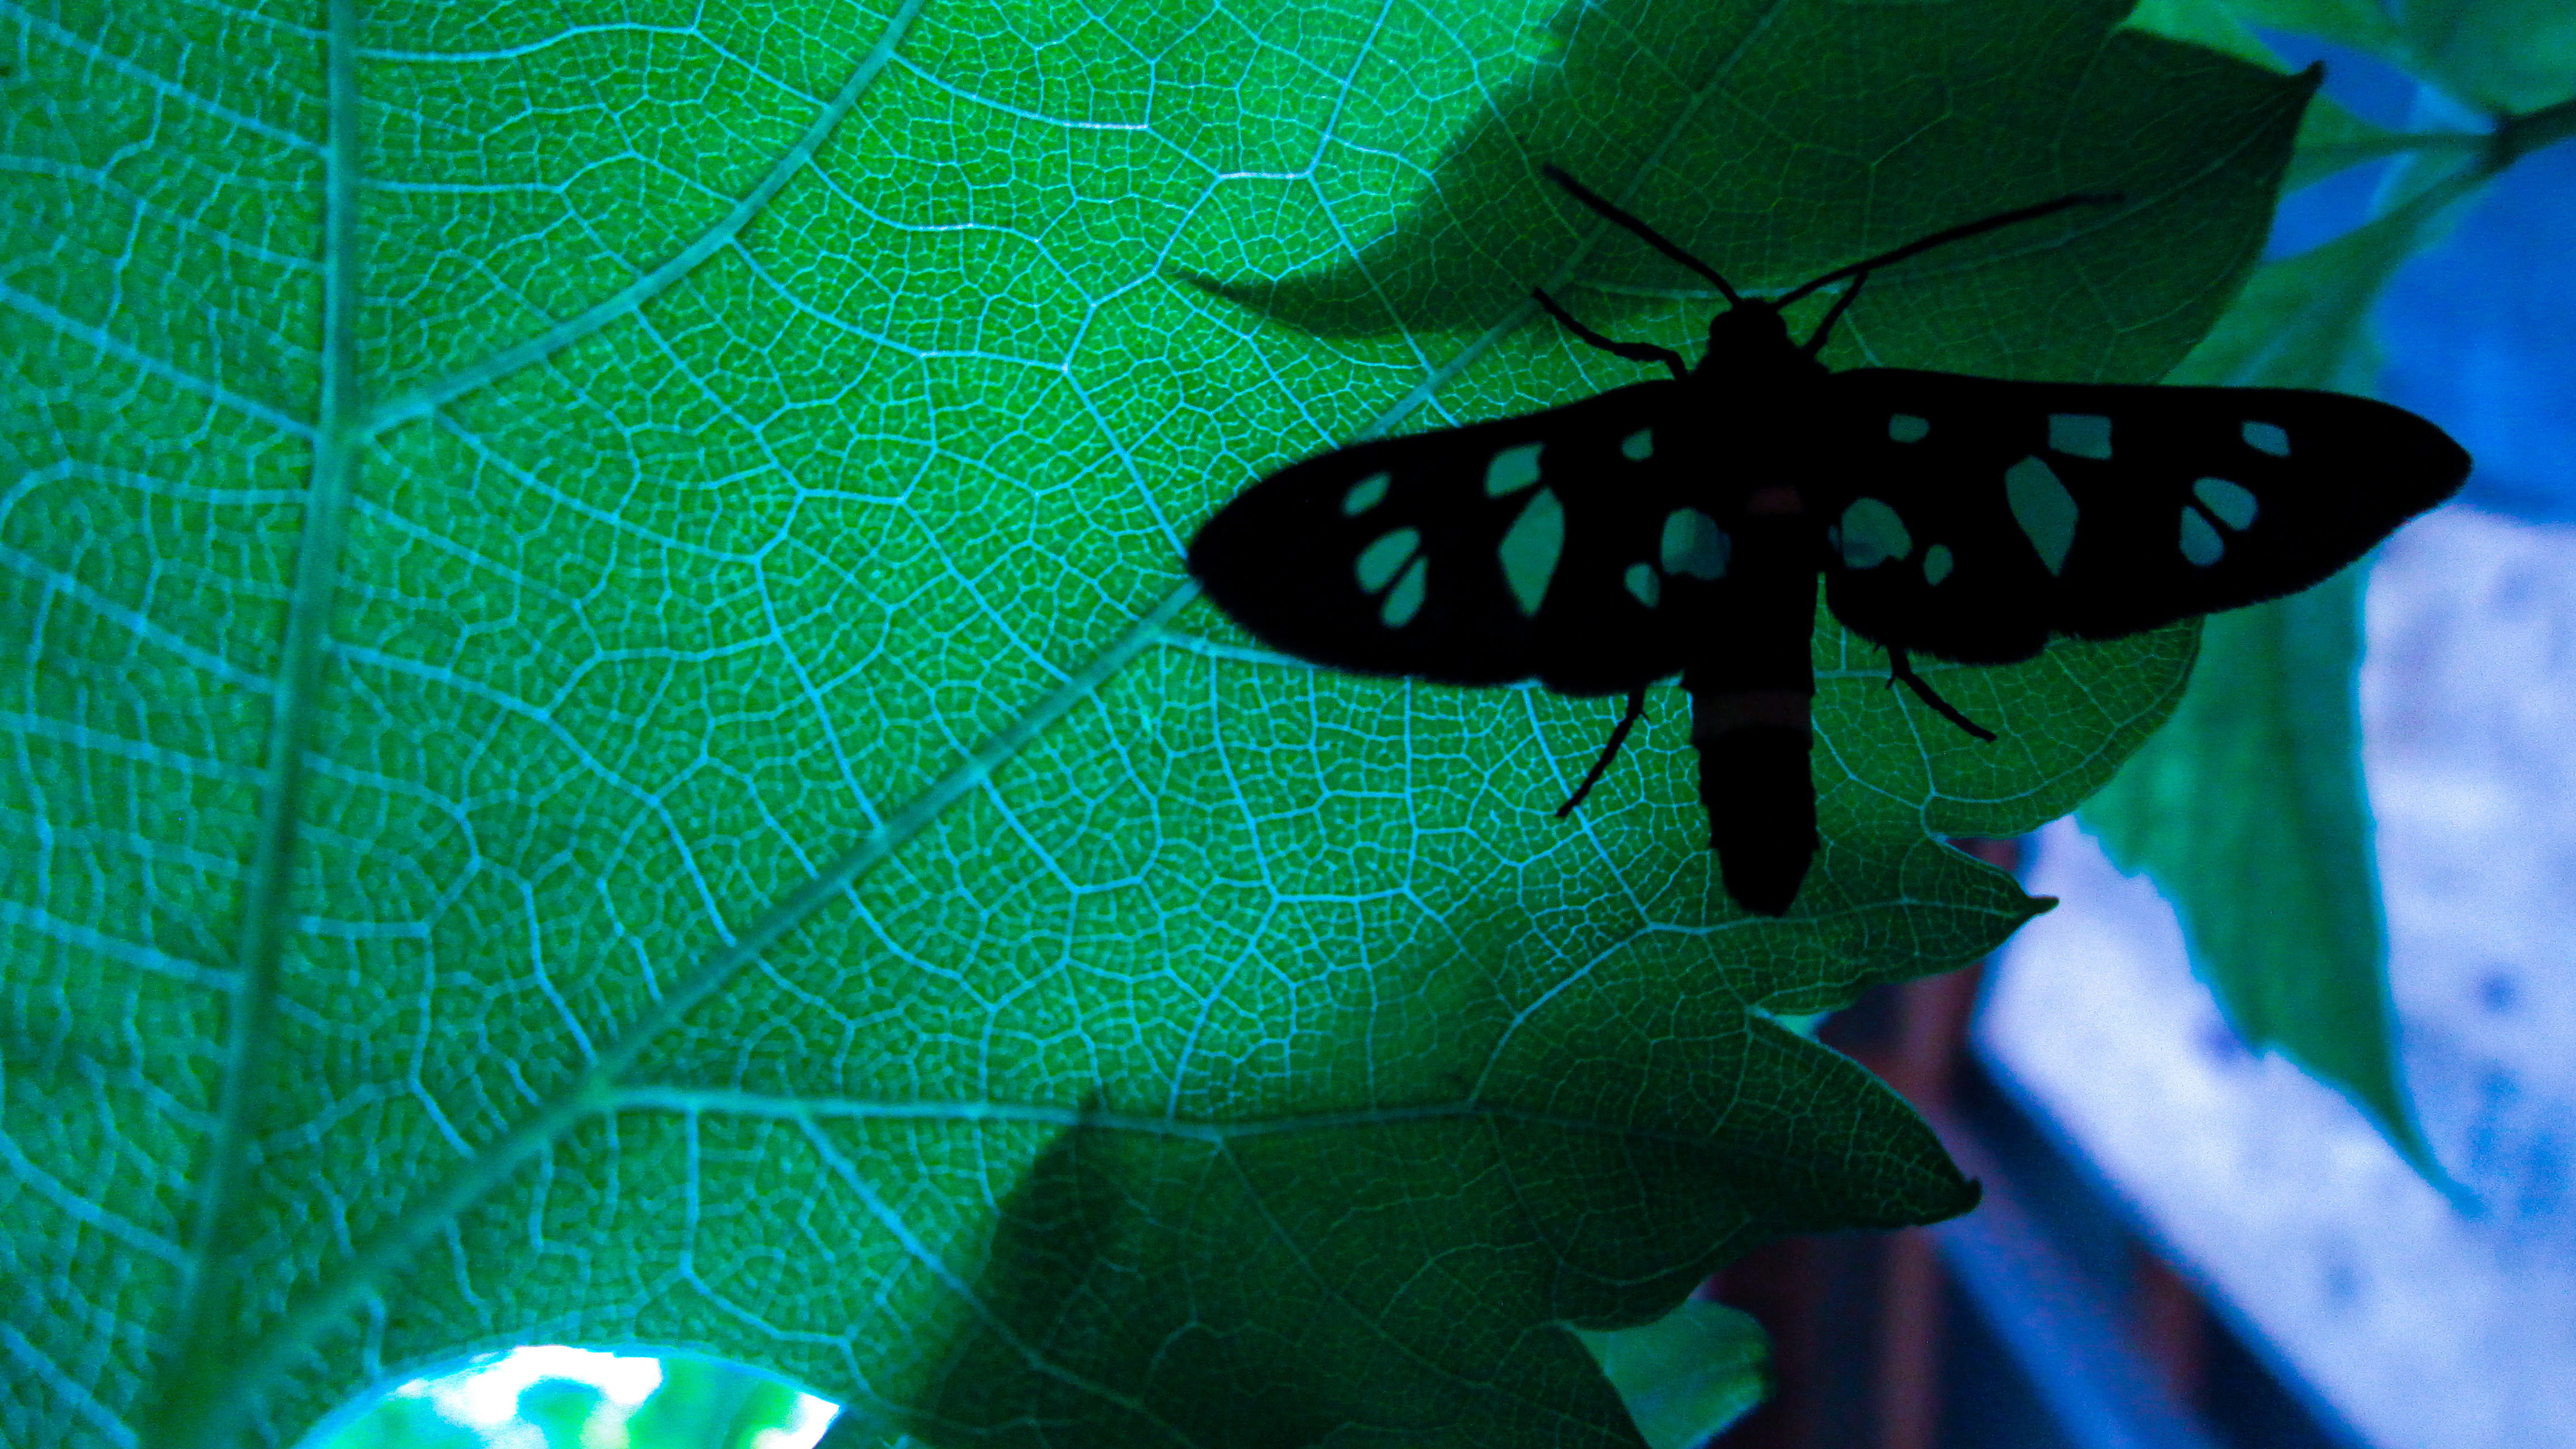
nature, background, creative, artistic, card, website, plant, magic, mystic, sleep, green, insect, leaf, turquoise, invertebrate, moths and butterflies, butterfly, organism, macro photography, pollinator